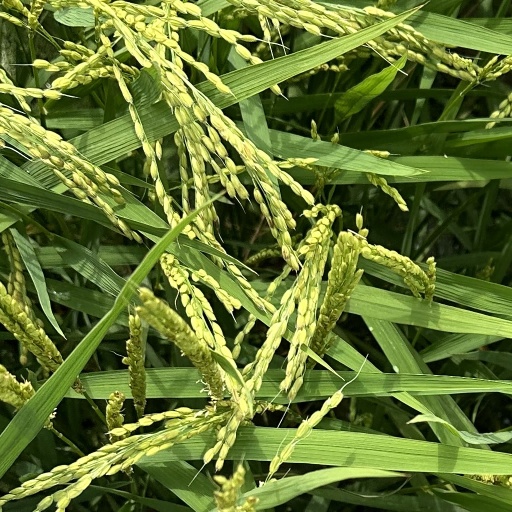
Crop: rice